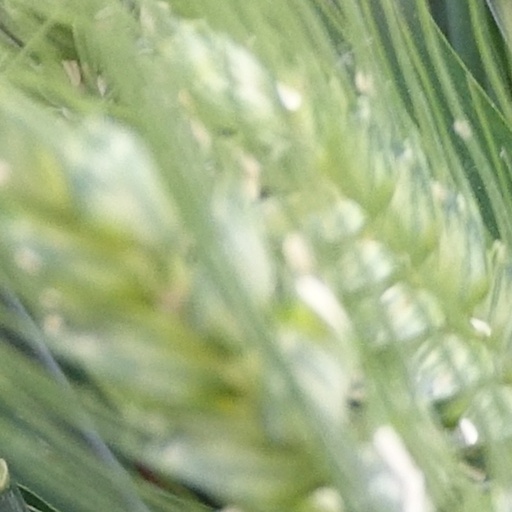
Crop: wheat